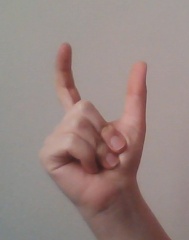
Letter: nun